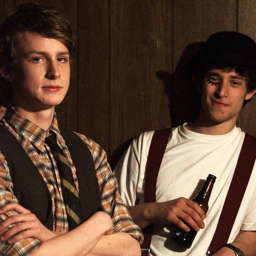
Two young men posing for a photograph while one holds a bottle of beer.
Two men standing still, one with a beer in his hand.
One young man in makeup is standing near a companion.
a close up of two people with one holding a bottle
Two men one in vest and tie and the other in suspenders and a bowler hat.